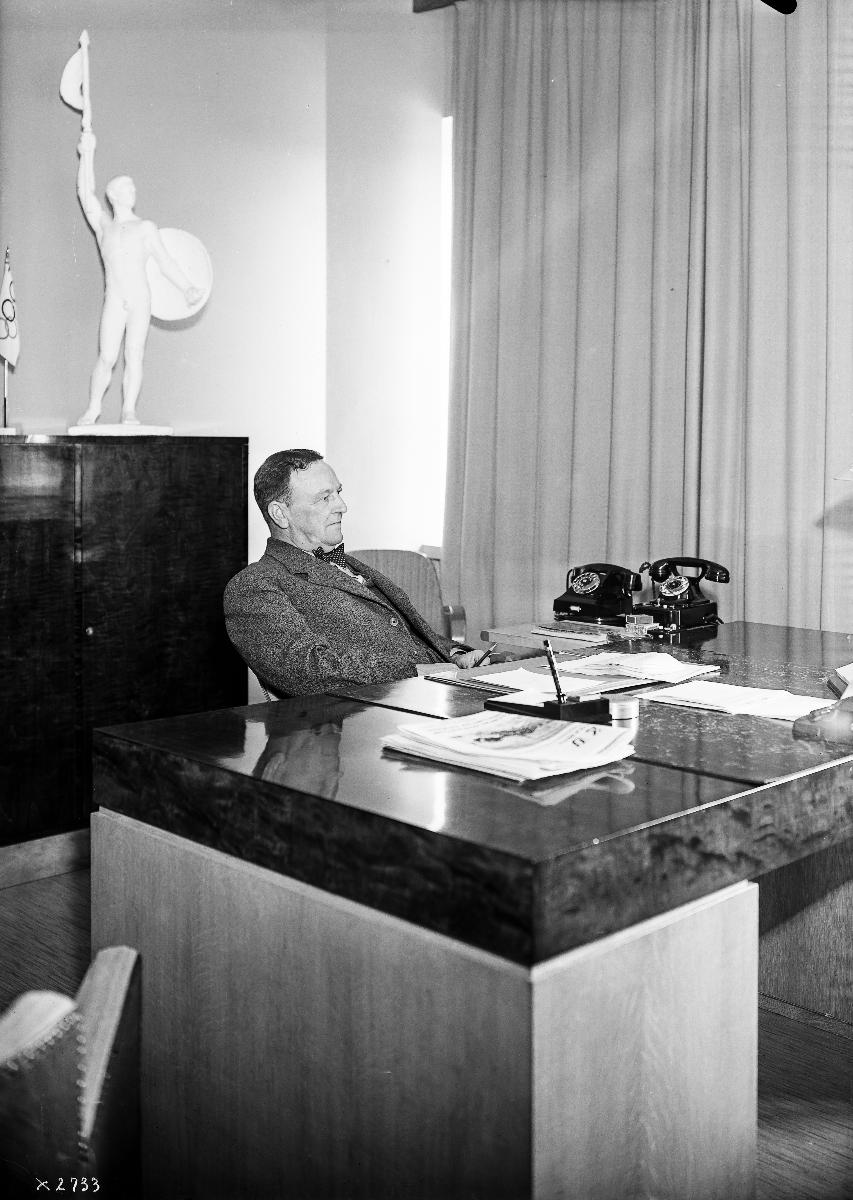
J. K. Korkeakivi, SOK:n Oulun konttorin johtaja
J. K. Korkeakivi, manager of SOK's office in Oulu
sisällön kuvaus: J. K. Korkeakivi työpöytänsä ääressä SOK:n Oulun konttorin uudessa toimitalossa vuonna 1940. content description: J. K. Korkeakivi at his desk in SOK's new premises in Oulu, Finland, in 1940.
Vuosi: 1940
Paikka: Suomi, Pohjois-Pohjanmaa, Oulu
Aiheet: sisäkuva; johtajat (ammatit); osuusliikkeet; toimistot; toimitilat; SOK; Suomen Osuuskauppojen Keskuskunta; henkilökuvat (henkilöhistoria); managers; cooperative retail societies; offices; business premises; portrayals (biographical history); chefer; andelsaffärer; kontor; verksamhetslokaler; personporträtt (personhistoria)